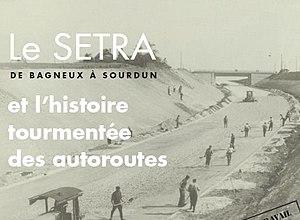
Couverture livre ""SETRA et l'histoire tourmentée des autoroutes"", Christian Despres, 2014"
Le Service d'études sur les transports, les routes et leurs aménagements ou Sétra est un service technique français à compétence nationale du Ministère de l'Écologie dont la tutelle est exercée par la Direction générale des infrastructures, des transports et de la mer. Il intervient dans les domaines de la route, des ouvrages d'art et plus largement des transports en France. Pour une histoire complète du SETRA et des services dont il est issu, se reporter à l'ouvrage de Christian Després : Le SETRA et l'Histoire tourmentée des autoroutes ".